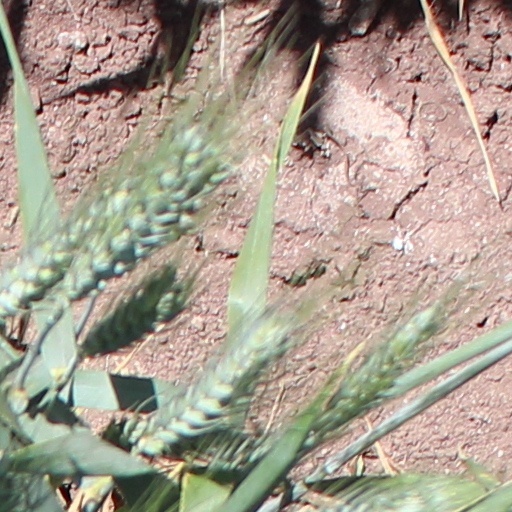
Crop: wheat